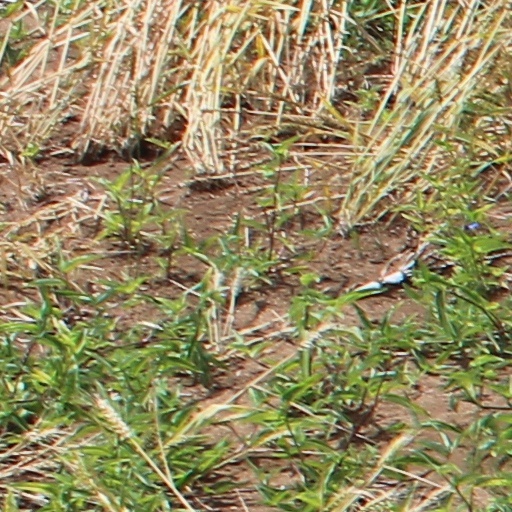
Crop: wheat